Battle of Dul Madoba

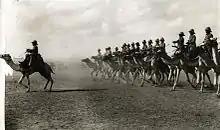
British camel troopers in 1913, between Berbera and Odweyne in British Somaliland.

The Battle of Dul Madoba was an engagement between British forces and the Dervish movement on 4 August 1913. During the battle, Ibraahin Xoorane killed Richard Corfield. A native Somali account of the battle is found in the poem .